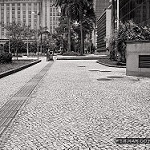
Label: street